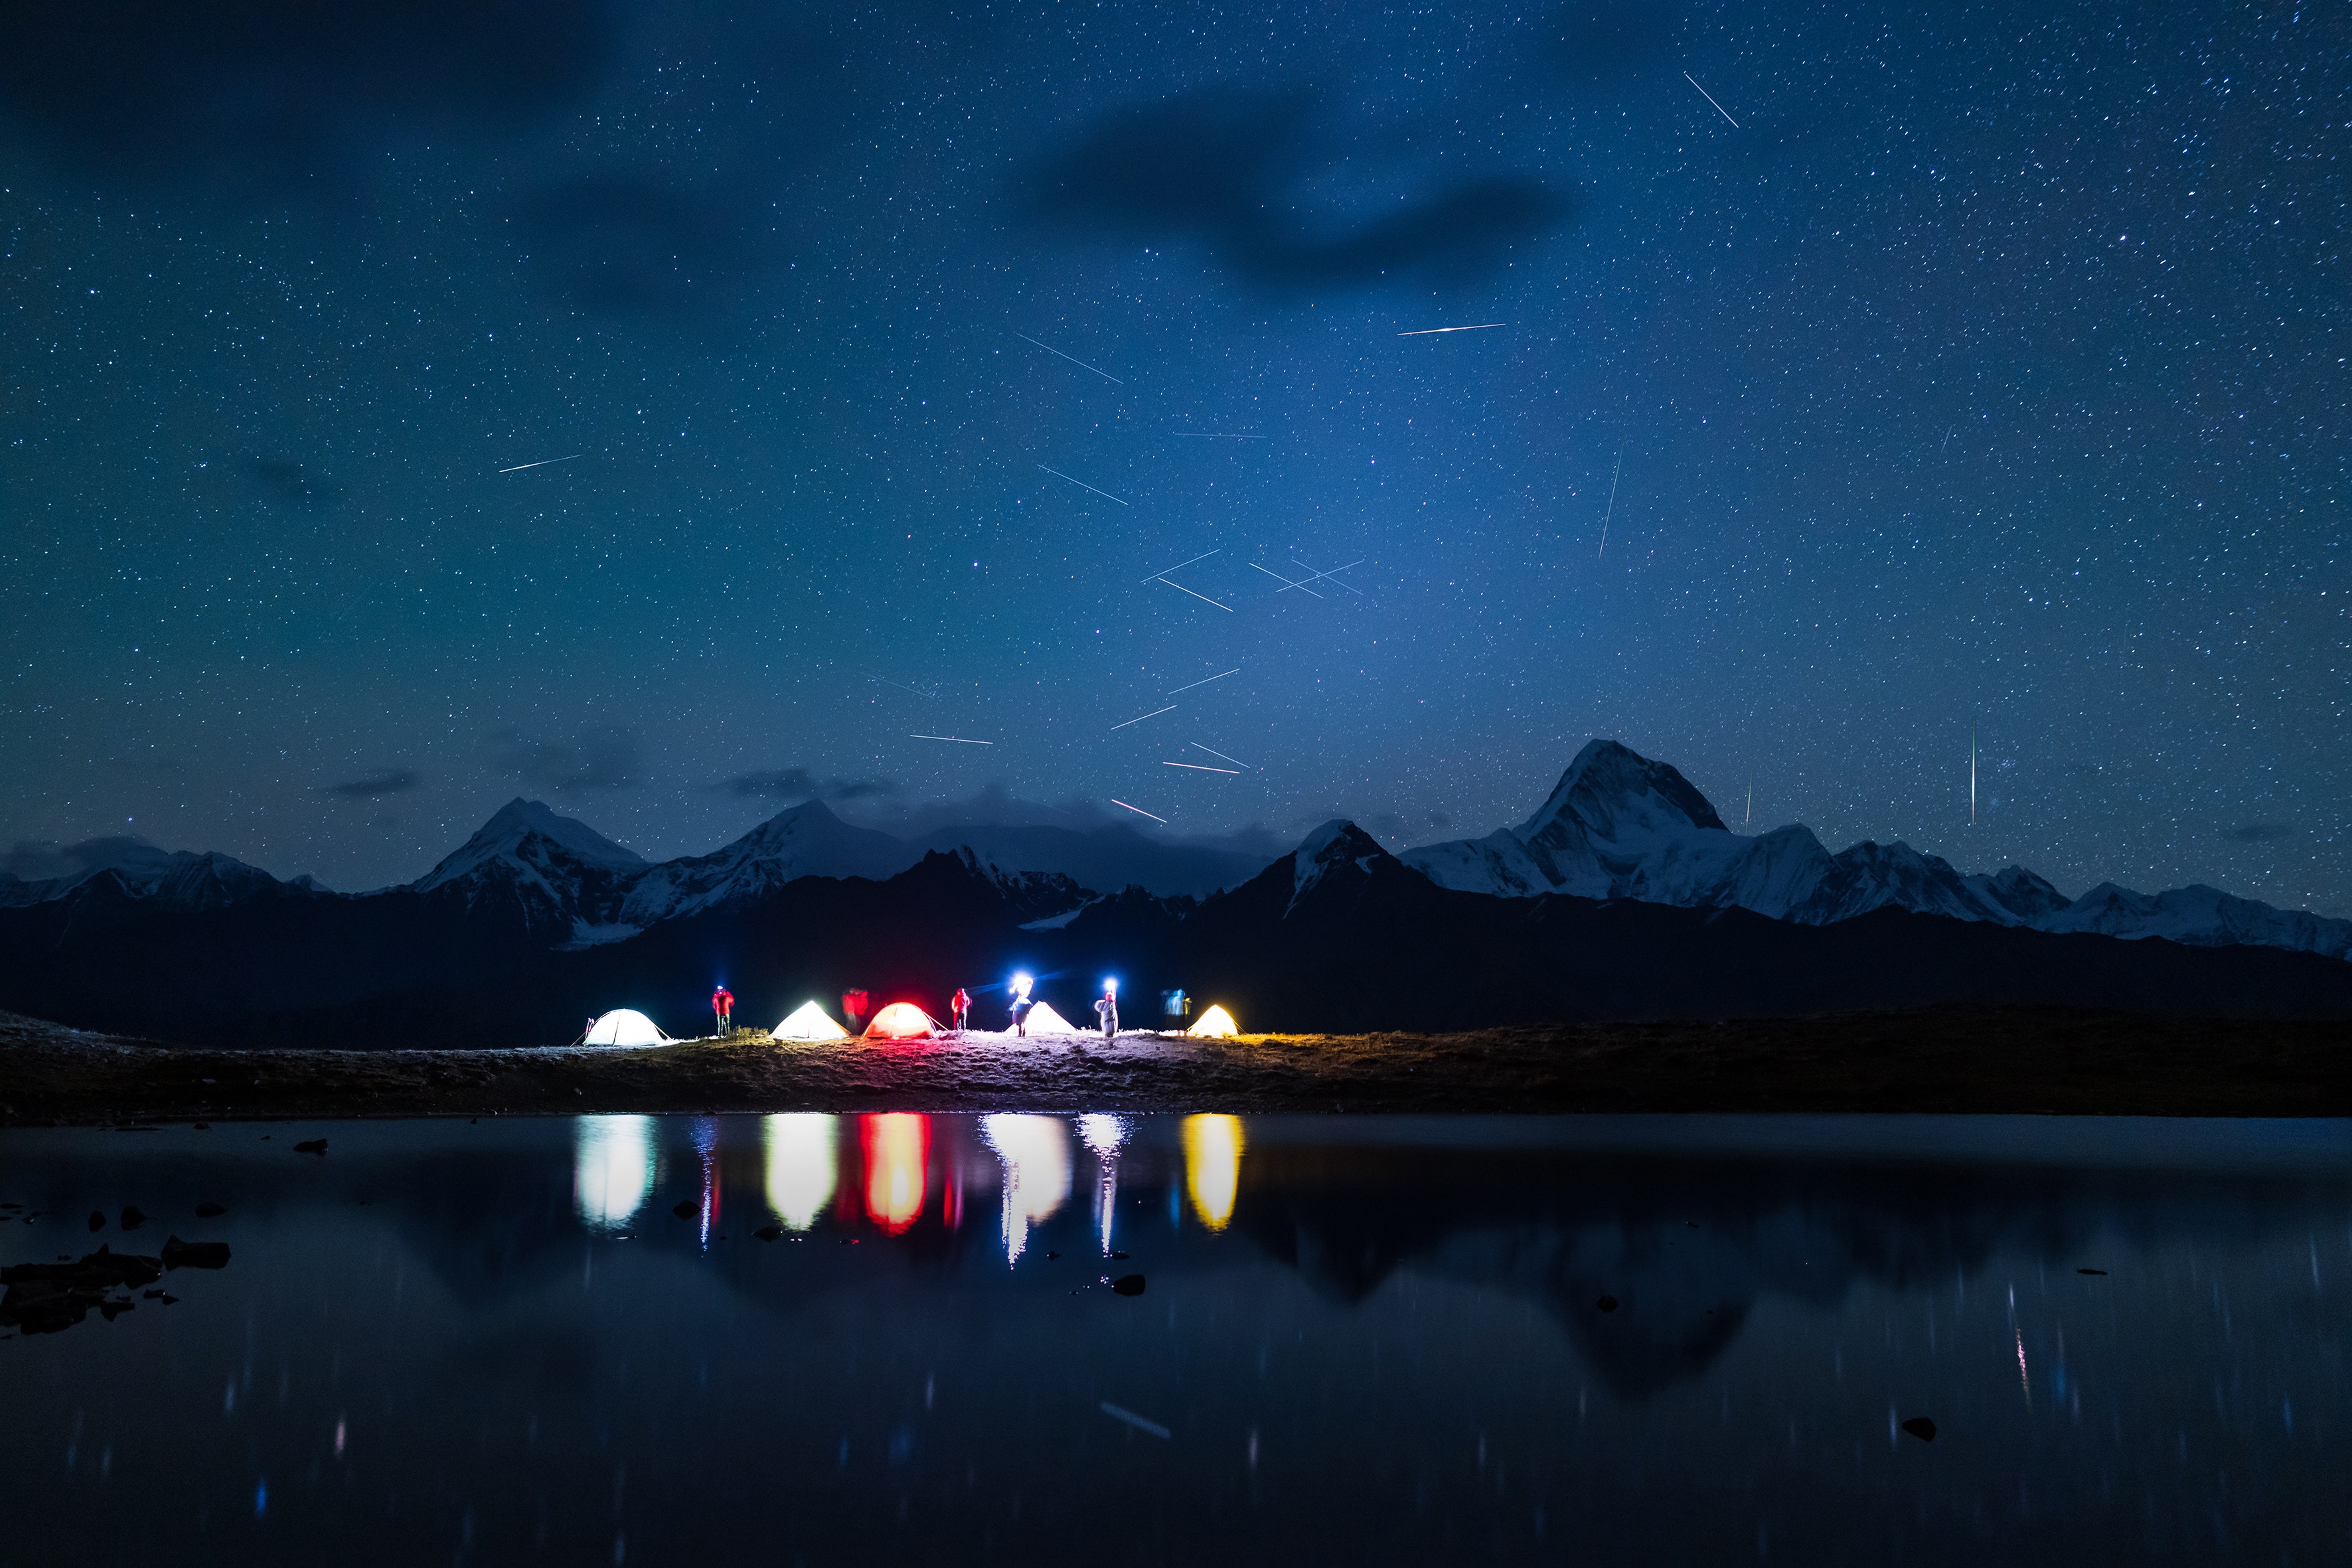
natural, water, sky, atmosphere, nature, mountain, black, natural landscape, cloud, highland, atmospheric phenomenon, lake, astronomical object, midnight, horizon, landscape, darkness, space, science, ice cap, calm, mountain range, electric blue, star, hill, glacial landform, event, fell, reservoir, winter, lake district, dusk, evening, ocean, night, loch, reflection, sound, moonlight, freezing, massif, summit, astronomy, aurora, glacier, glacial lake, sea, tarn, celestial event, arctic, rock, constellation, dawn